Dunkin' Donuts

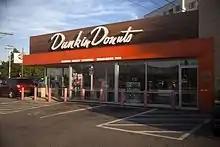
The original Dunkin' Donuts in Quincy, Massachusetts, after its renovation in the 2000s

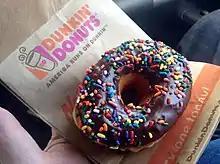
A Dunkin' Donuts donut

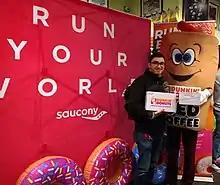
Launch party of the co-branded Saucony X Dunkin’ "Kinvara 9" running shoe, 2018

Bill Rosenberg opened the Open Kettle in 1948, a restaurant selling doughnuts and coffee in Quincy, Massachusetts (a suburb of Boston), but in late May 1950, he changed the name to Dunkin' Donuts after discussions with company executives. He conceived the idea for the restaurant after his experiences selling food in factories and at construction sites, where doughnuts and coffee were the two most popular items. The company introduced its first logo in 1953, and the mascot Dunkie in 1954. The restaurant was successful, and Rosenberg sold franchises to others starting in 1955. It was during this time that Johnny Spartos, one of the men running the original Quincy location, convinced Rosenberg to produce a donut with a handle specifically for dunking into a cup of coffee.